Call to prayer

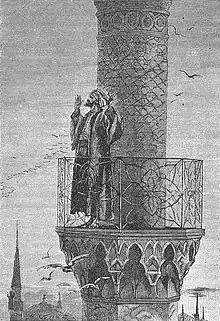
Muezzin performing adhan

On a daily basis, church bells are rung in major Christian denominations at the canonical hours prayed at fixed prayer times, as well as at the start of a church service.